USCGC Anthony Petit

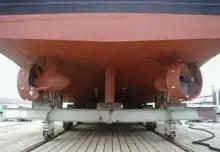

The ship has two Caterpillar 3508 DITA (direct-injection, turbocharged, aftercooled) 8-cylinder Diesel engines which produce 1000 horsepower each. These drive two Ulstein Z-drives. Keeper-class ships were the first Coast Guard cutters equipped with Z-drives, which markedly improved their maneuverability. The Z-drives have four-bladed propellers which are in diameter and are equipped with Kort nozzles. They can be operated in "tiller mode" where the Z-drives turn in the same direction to steer the ship, or in "Z-conn mode" where the two Z-drives can turn in different directions to achieve specific maneuvering objectives. An implication of the Z-drives is that there is no reverse gear or rudder aboard "Anthony Petit". In order to back the ship, the Z-drives are turned 180 degrees which drives the ship stern-first even though the propellers are spinning in the same direction as they do when the ship is moving forward. Her maximum speed is 12 knots. Her tanks can hold 16,385 gallons of diesel fuel which gives her an unrefueled range of 2,000 nautical miles at 10 knots.